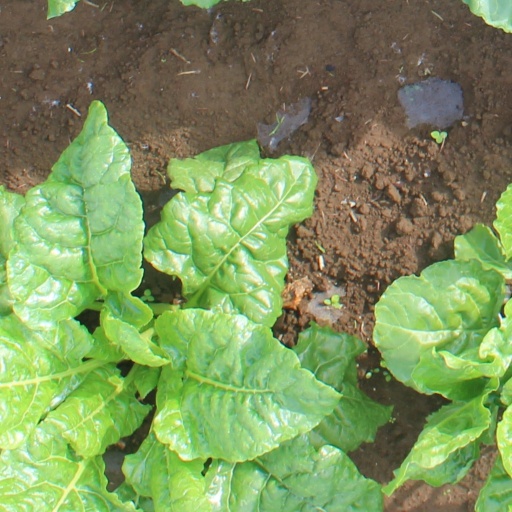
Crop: sugar beet